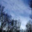
Label: cloud